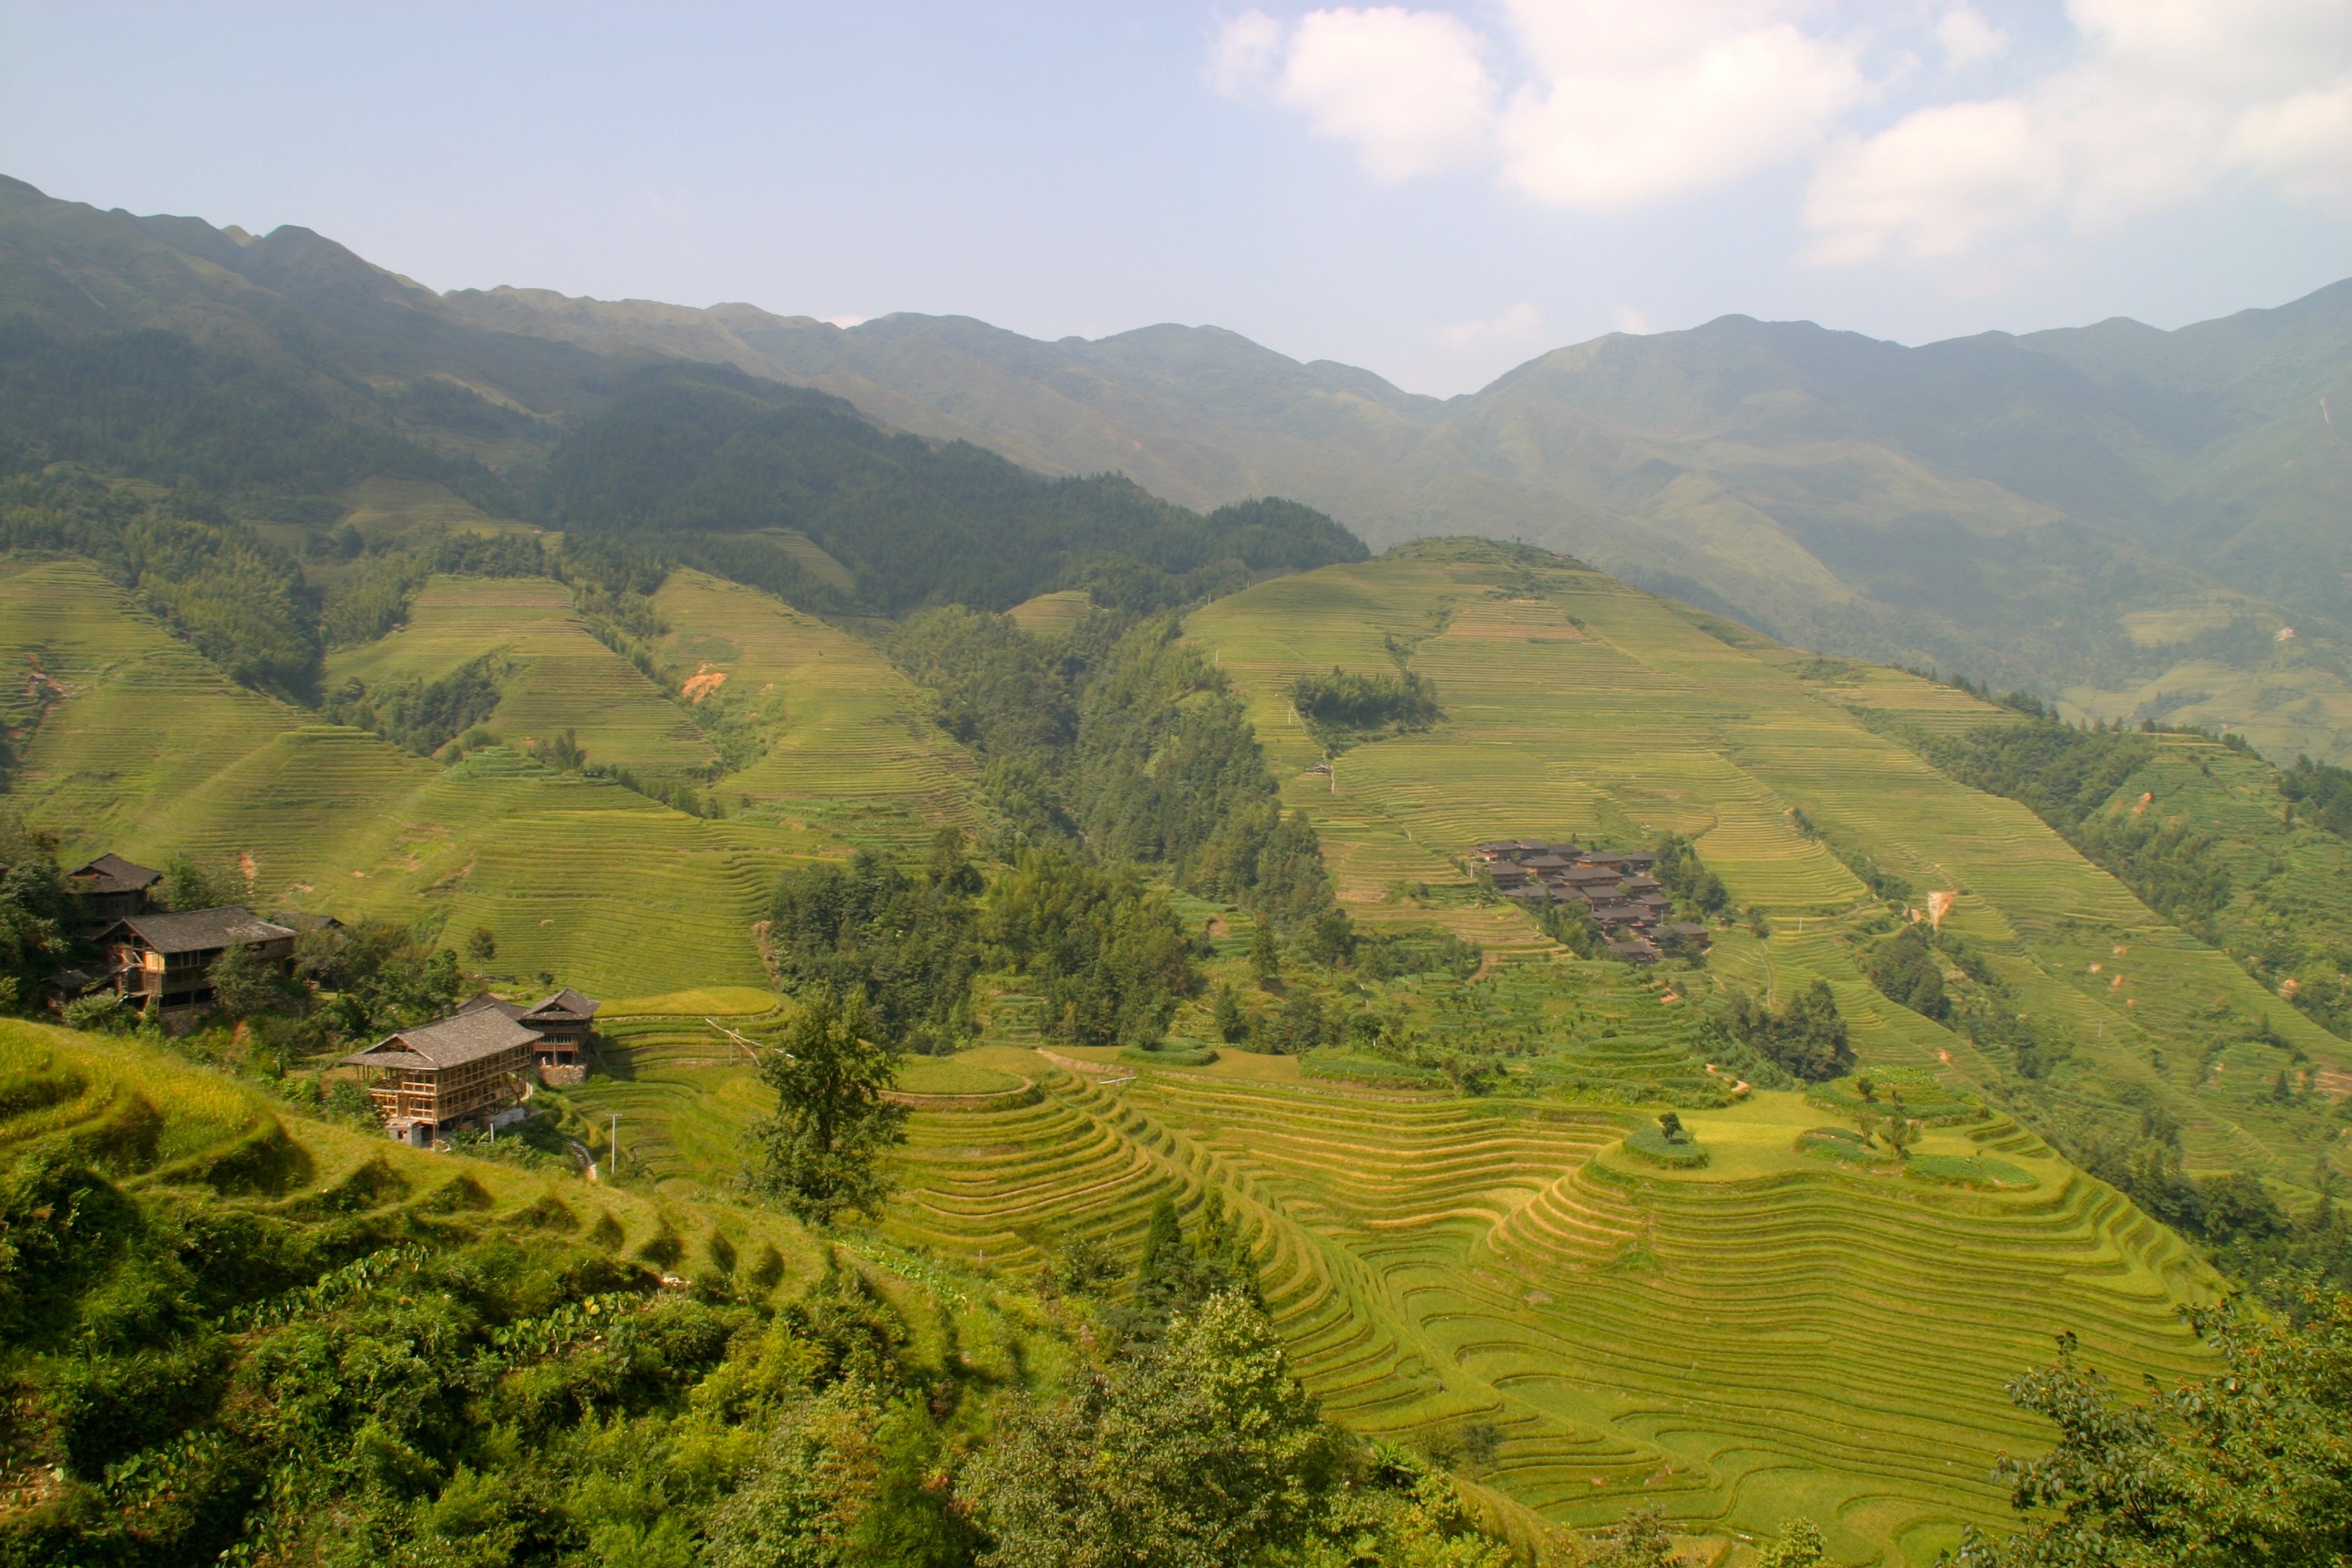
landscape, mountain, field, meadow, hill, valley, mountain range, village, pasture, asia, agriculture, highland, rice, ridge, plain, terrace, alps, grassland, plantation, plateau, rural area, landform, aerial photography, rice fields, hill station, rice plantations, geographical feature, mountainous landforms